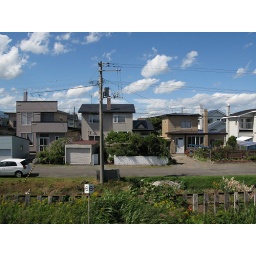
random view from a train window somewhere in Japan